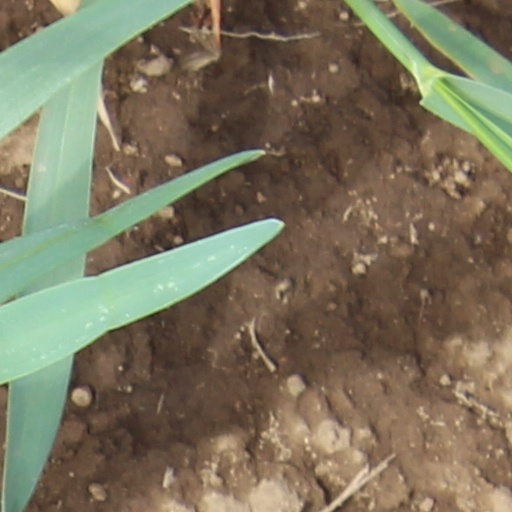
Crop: wheat